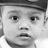
Emotion: neutral